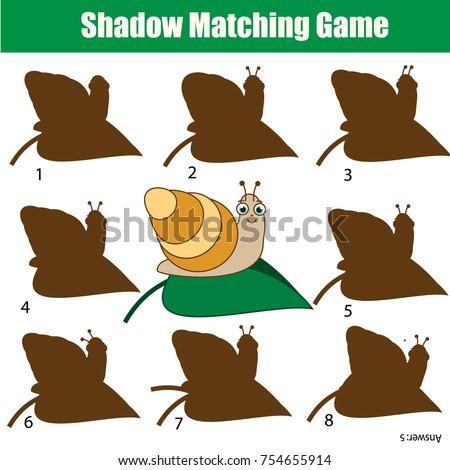
shadow matching game for children .